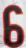
Number: 6